Bienvenu de Miollis

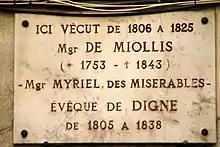
A plaque at Bienvenu de Miollis's residence at 47 Rue De L'Hubac Digne, France in honour of him inspiring Victor Hugo to create Bishop Charles François Myriel, and set him in his home there

Both Bishop Myriel and Bishop de Miollis were the son of councillors; both were named vicar of Brignoles in 1804 and bishop of Digne in 1806; both were known by the name of Bienvenu (French for the word "welcome") due to their charitable natures and evangelical virtues.